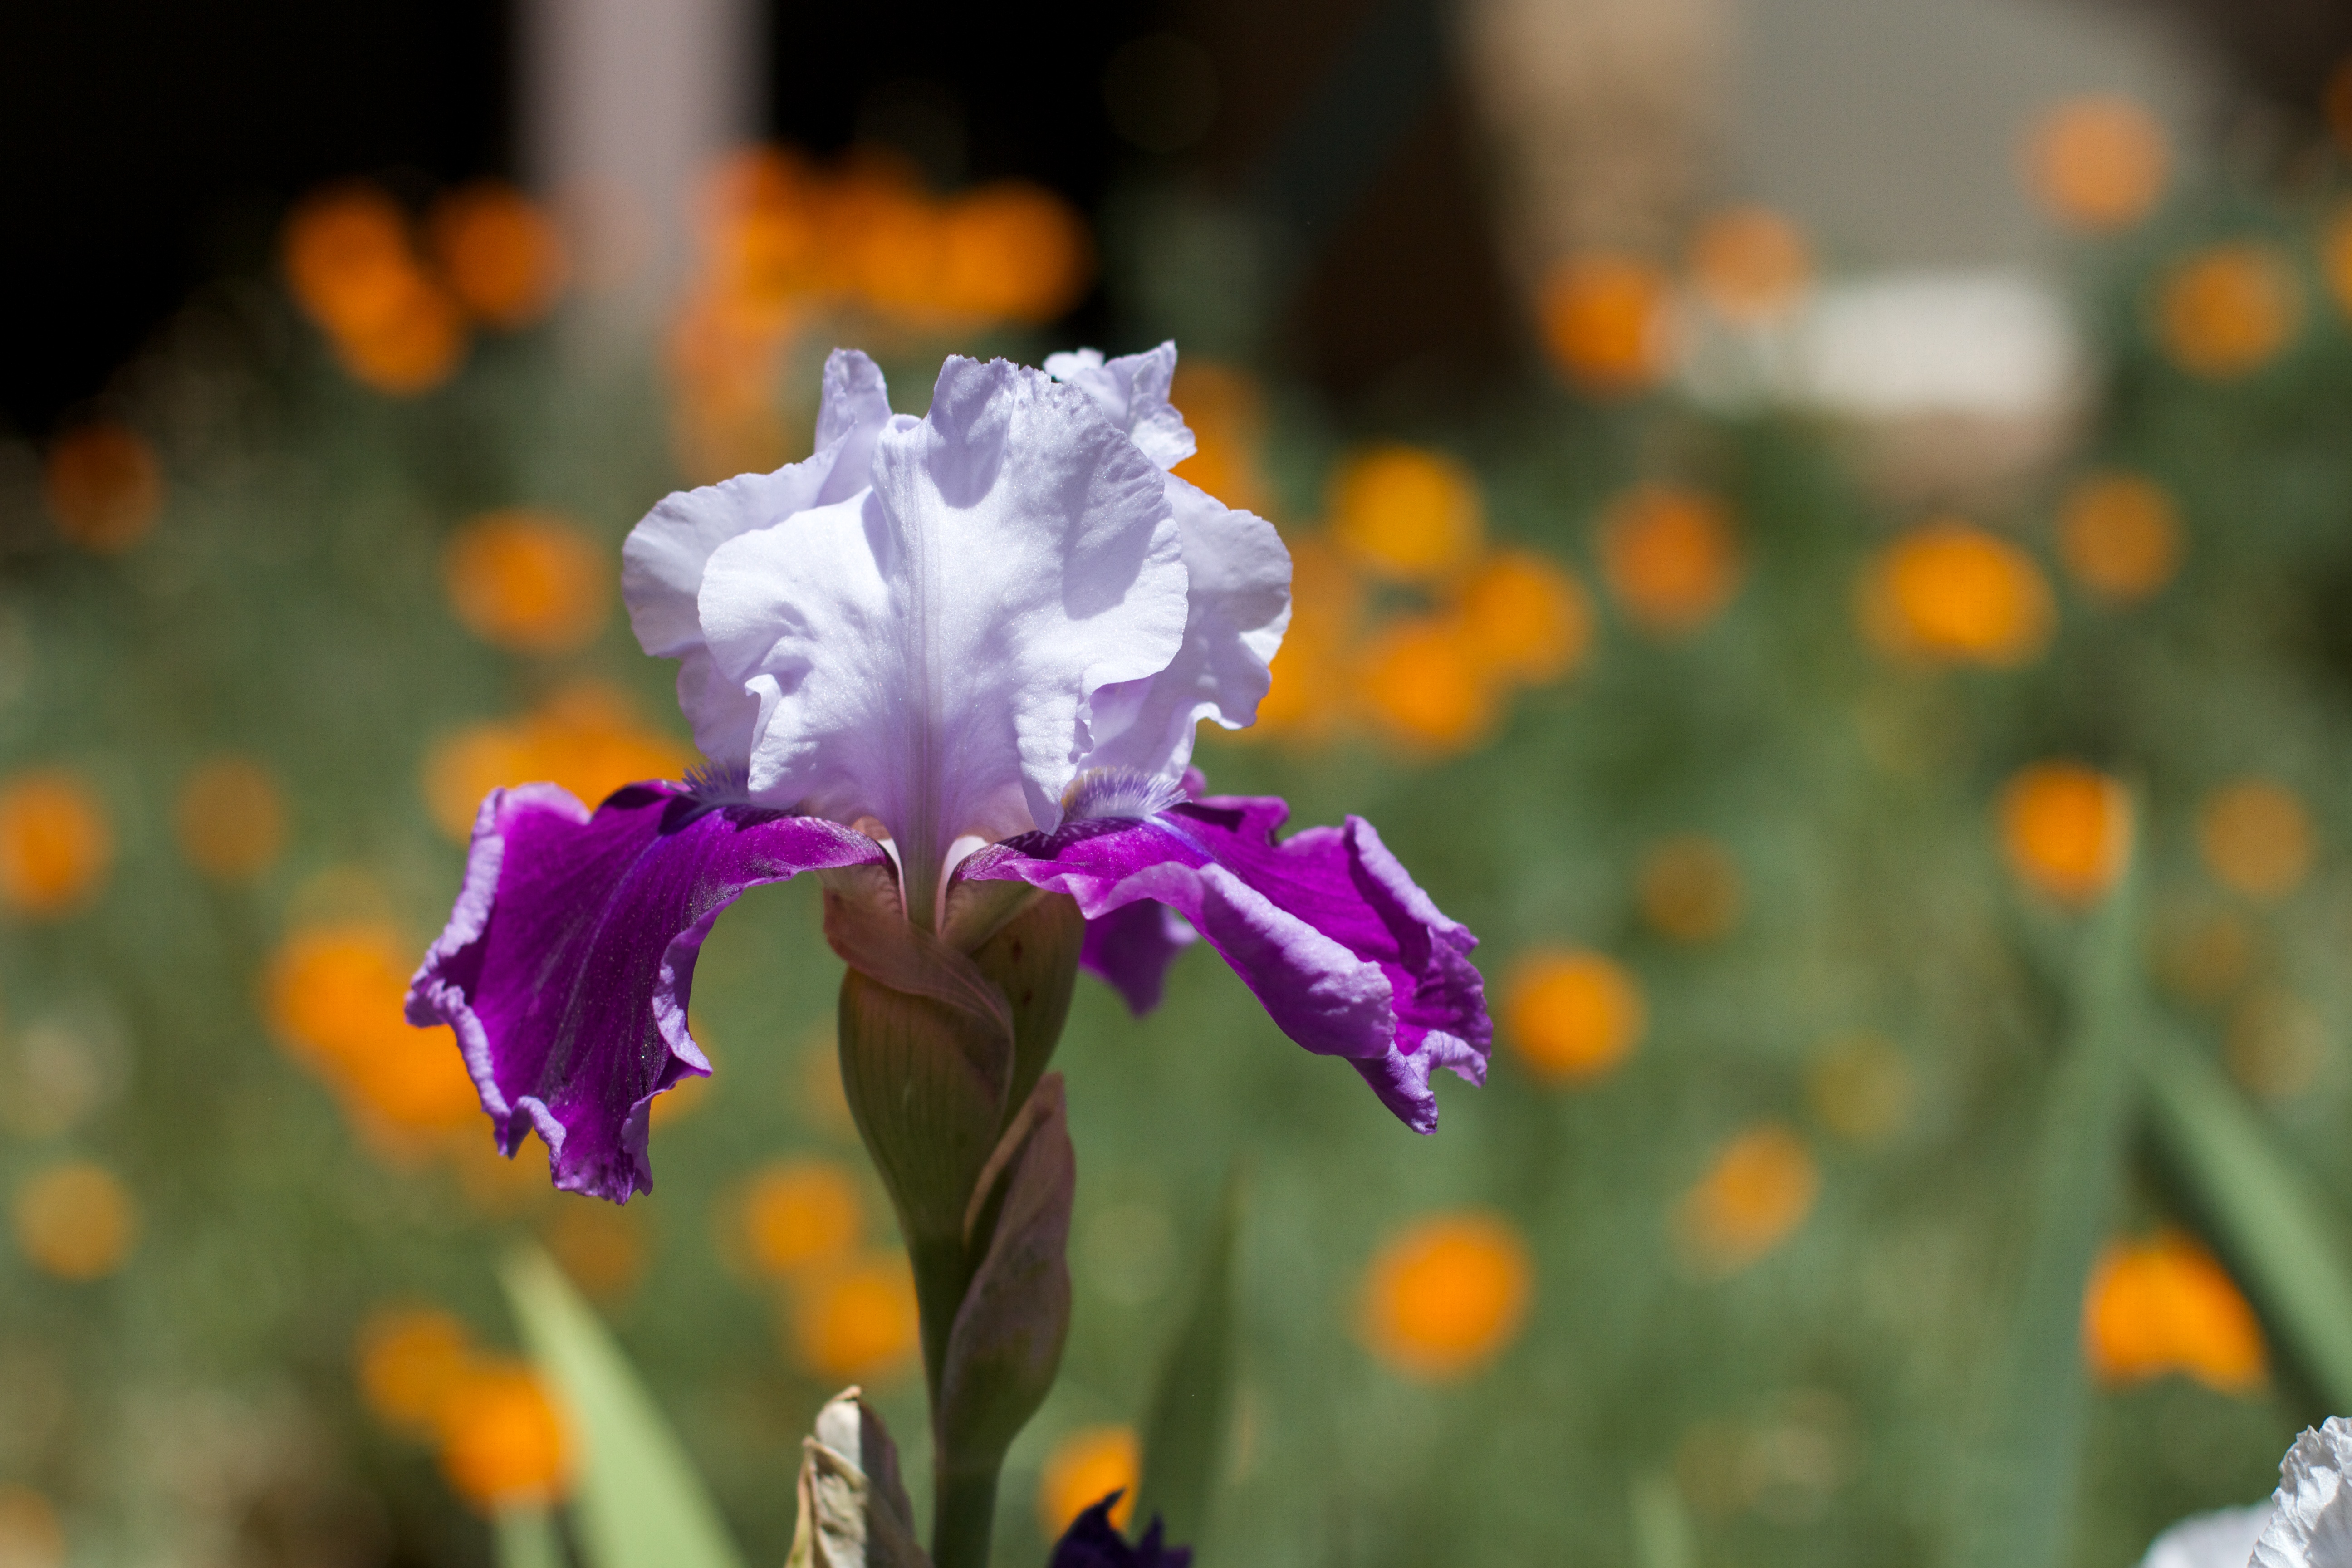
nature, blossom, plant, flower, petal, botany, flora, wildflower, close up, iris, eye, macro photography, flowering plant, land plant, iris family